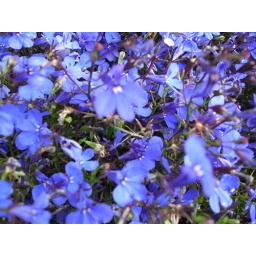
Here are some of the flowers in my backyard, very colorful and they make nice pictures.